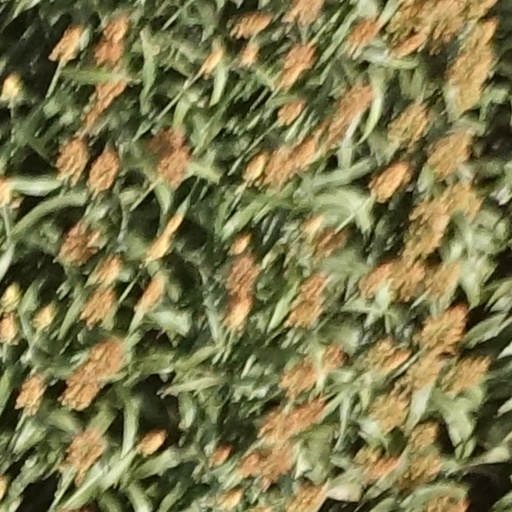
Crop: sorghum